List of incidents and protests of the United States racial unrest

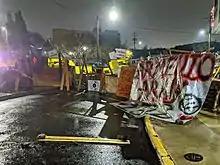
Perimeter barricades erected by protesters during the Red House eviction defense in Portland, Oregon, on December 8

The shooting of Jacob Blake on August 23 sparked protests in a number of American cities, mostly within Kenosha. Two protesters were shot and killed in an incident during the protests. Nationally, athletes from the NHL, NBA, WNBA, MLB, and MLS began going on strike in response to the police shooting of Jacob Blake. On October 14, prosecutors announced that Kyle Rittenhouse, who was charged with killing the two protesters, would not face gun charges in Illinois.